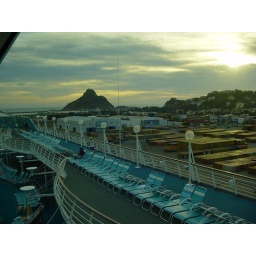
The ship departs Mazatlan at sunset. You can see the mountain in the background that Sergio and I climbed.